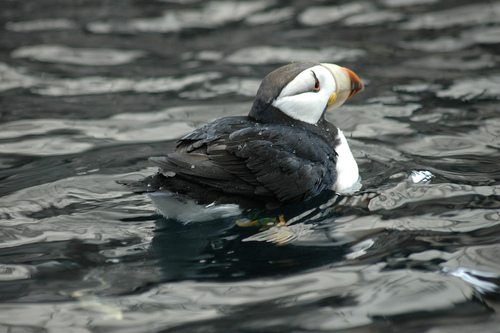
this odd looking bird has a white chest, yellow eyering, black wings and quite a large bill.
this bird has a white face, fat beak that is just about the size of its head, white breast, and black back.
this is a bird with black wings, a white head and a large beak.
this bird has a black back, a white breast, and a sharp billa large bird with black wings, a white belly and a curved primarily white and orange tipped beak.
a small black bird with a white breast and white head, the crown is a long black stripe to its nape, also a large stubby bill.
this bird has a black main body with a pointed, orange beak and black cap on top of heat with white face.
a large bird with a massive multi colored beak, and has a black body.
this bird has wings that are black and has a short bill
this waterfowl has a white front with the rest of its body and the top of its head being white.
Species: Horned Puffin